Huntington Library

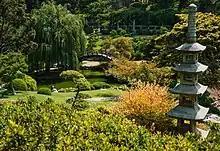
Japanese Garden

A Chinese garden, the largest outside of China, was dedicated on February 26, 2008, after artisans from Suzhou, China spent some six months at Huntington to construct the first phase of the newest facility. On at the northwest corner of the Huntington, the garden features man-made lakes ("Pond of Reflected Greenery" and "Lake of Reflected Fragrance") with pavilions connected by bridges. Unique Chinese names are assigned to many of the facilities in the garden, such as the tea house, known as the "Hall of the Jade Camellia". Other pavilions are the "Love for the Lotus Pavilion", "Terrace of the Jade Mirror", and "Pavilion of the Three Friends". The initial phase cost $18.3 million to build.